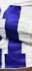
Number: 1